Odell M. Conoley

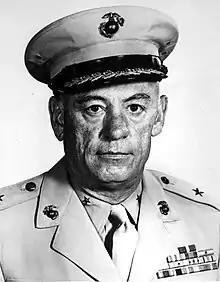
BG Odell M. Conoley, USMC

Odell Maurice Conoley (November 9, 1913September 1, 1993) was a highly decorated officer of the United States Marine Corps with the rank of brigadier general, who is most noted for his service with 2nd Battalion, 7th Marines during World War II. He completed his career as deputy director for Operations, Plans, Policies and Operations Division, staff of the commander in chief, United States European Command, in Paris, France.